Tomasz Stańko

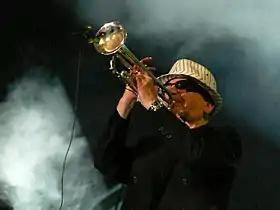
Stańko performing in Kraków 2007

The early 2000s was a time of extensive international touring. This experience led to a second album of Stańko's Polish quartet "Suspended Night". "Billboard" magazine noted that this album was one of the bestselling jazz albums of 2004 in the United States. Together with "Suspended Night" ECM released a collection of Stańko's recording in its Rarum/ Selected Recordings series.